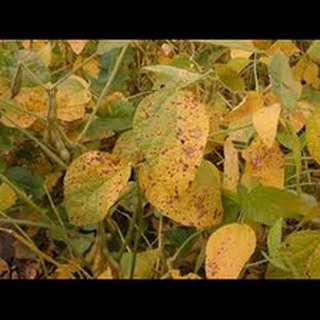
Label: wheat_tan_spot